Sociocultural evolution

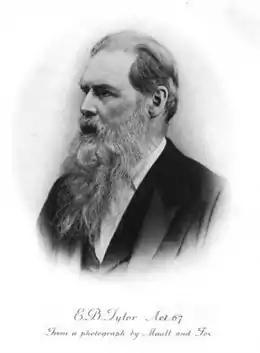
Edward Burnett Tylor

Anthropologists Sir E.B. Tylor in England and Lewis Henry Morgan in the United States worked with data from indigenous people, who (they claimed) represented earlier stages of cultural evolution that gave insight into the process and progression of evolution of culture. Morgan had a significant influence on Karl Marx and on Friedrich Engels, who developed a theory of sociocultural evolution in which the internal contradictions in society generated a series of escalating stages that ended in a socialist society (see Marxism). Tylor and Morgan elaborated the theory of unilinear evolution, specifying criteria for categorising cultures according to their standing within a fixed system of growth of humanity as a whole and examining the modes and mechanisms of this growth. Theirs was often a concern with culture in general, not with individual cultures.